Frances Whitmore

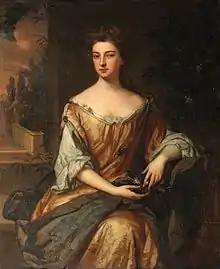
Godfrey Kneller's painting of Frances Whitmore in the Hampton Court Beauties series

Frances was one of the Hampton Court Beauties painted by Sir Godfrey Kneller for Queen Mary II.